Francis Hermans

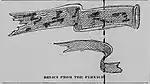
Other pieces of clothing from Clawson

Further inquiries revealed two artificial teeth with metallic rivets among the ashes, identical to the six artificial teeth Dr. Keyser, Clawson's dentist, had previously made for her. Perhaps even more curiously, Clawson's trunk and clothing were found in the pawnshop to which Hermans had sold them, demonstrating that Hermans had never shipped them to her. Not only that, it was learned that Hermans had sold the trunk to the pawnshop himself.